3 Commando Brigade Air Squadron

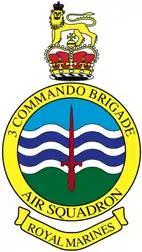

3 Commando Brigade Air Squadron, Royal Marines, was formed in 1968 in Singapore by the amalgamation of three Commando Air Troops and the Brigade Flight. The squadron moved to Plymouth in 1971 and the two remaining UK Commando Air Troops became part of it. Apart from during the Falklands War, when the whole squadron was involved, it operated mostly on individual flight detachments. 3 Commando Brigade Air Squadron became 847 Naval Air Squadron in 1995.